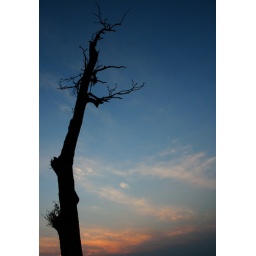
I thought that this barren tree in the Blue Ridge mountains was an interesting addition to a beautiful sunset.